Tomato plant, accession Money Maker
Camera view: vertical (180 deg); turntable rotation: 240 degrees
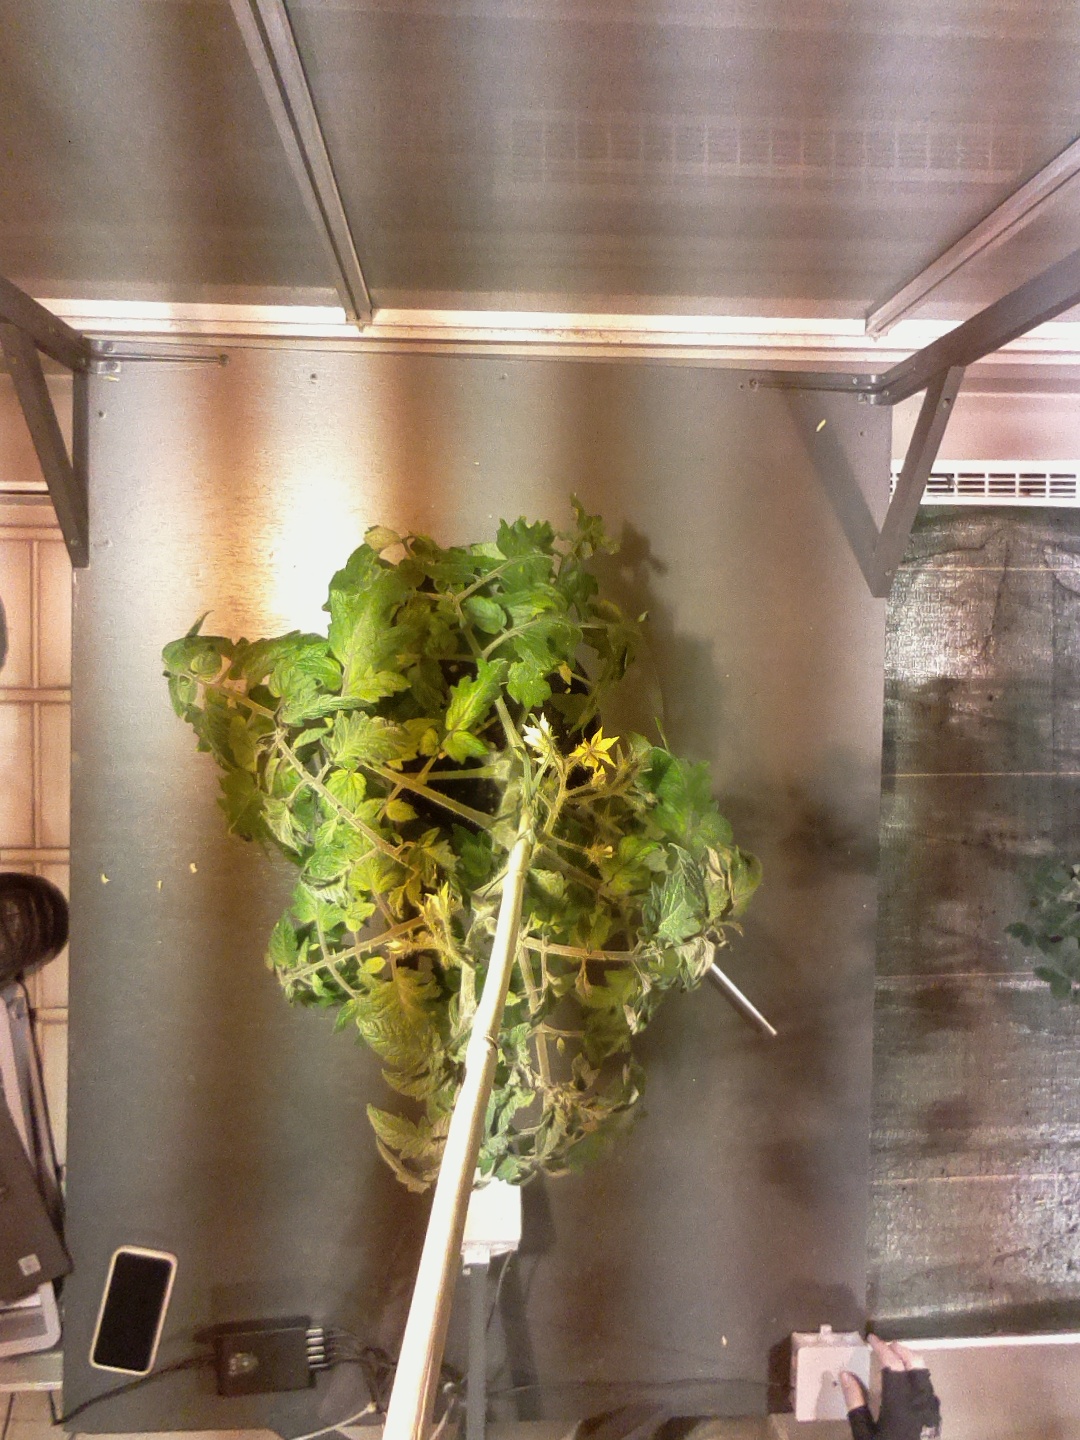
BBCH growth stage 69: End of flowering, 90%-100% of flowers open, more petals falling